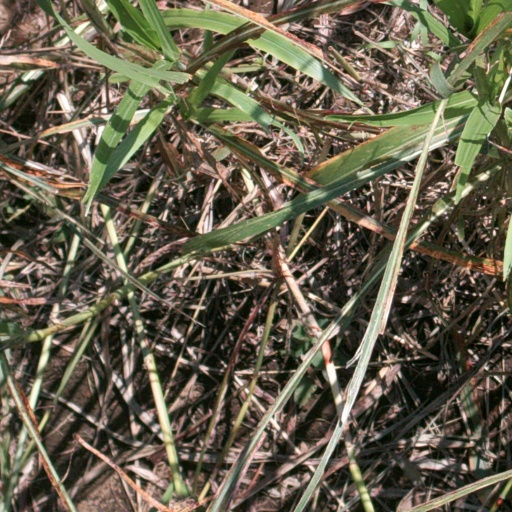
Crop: sorghum